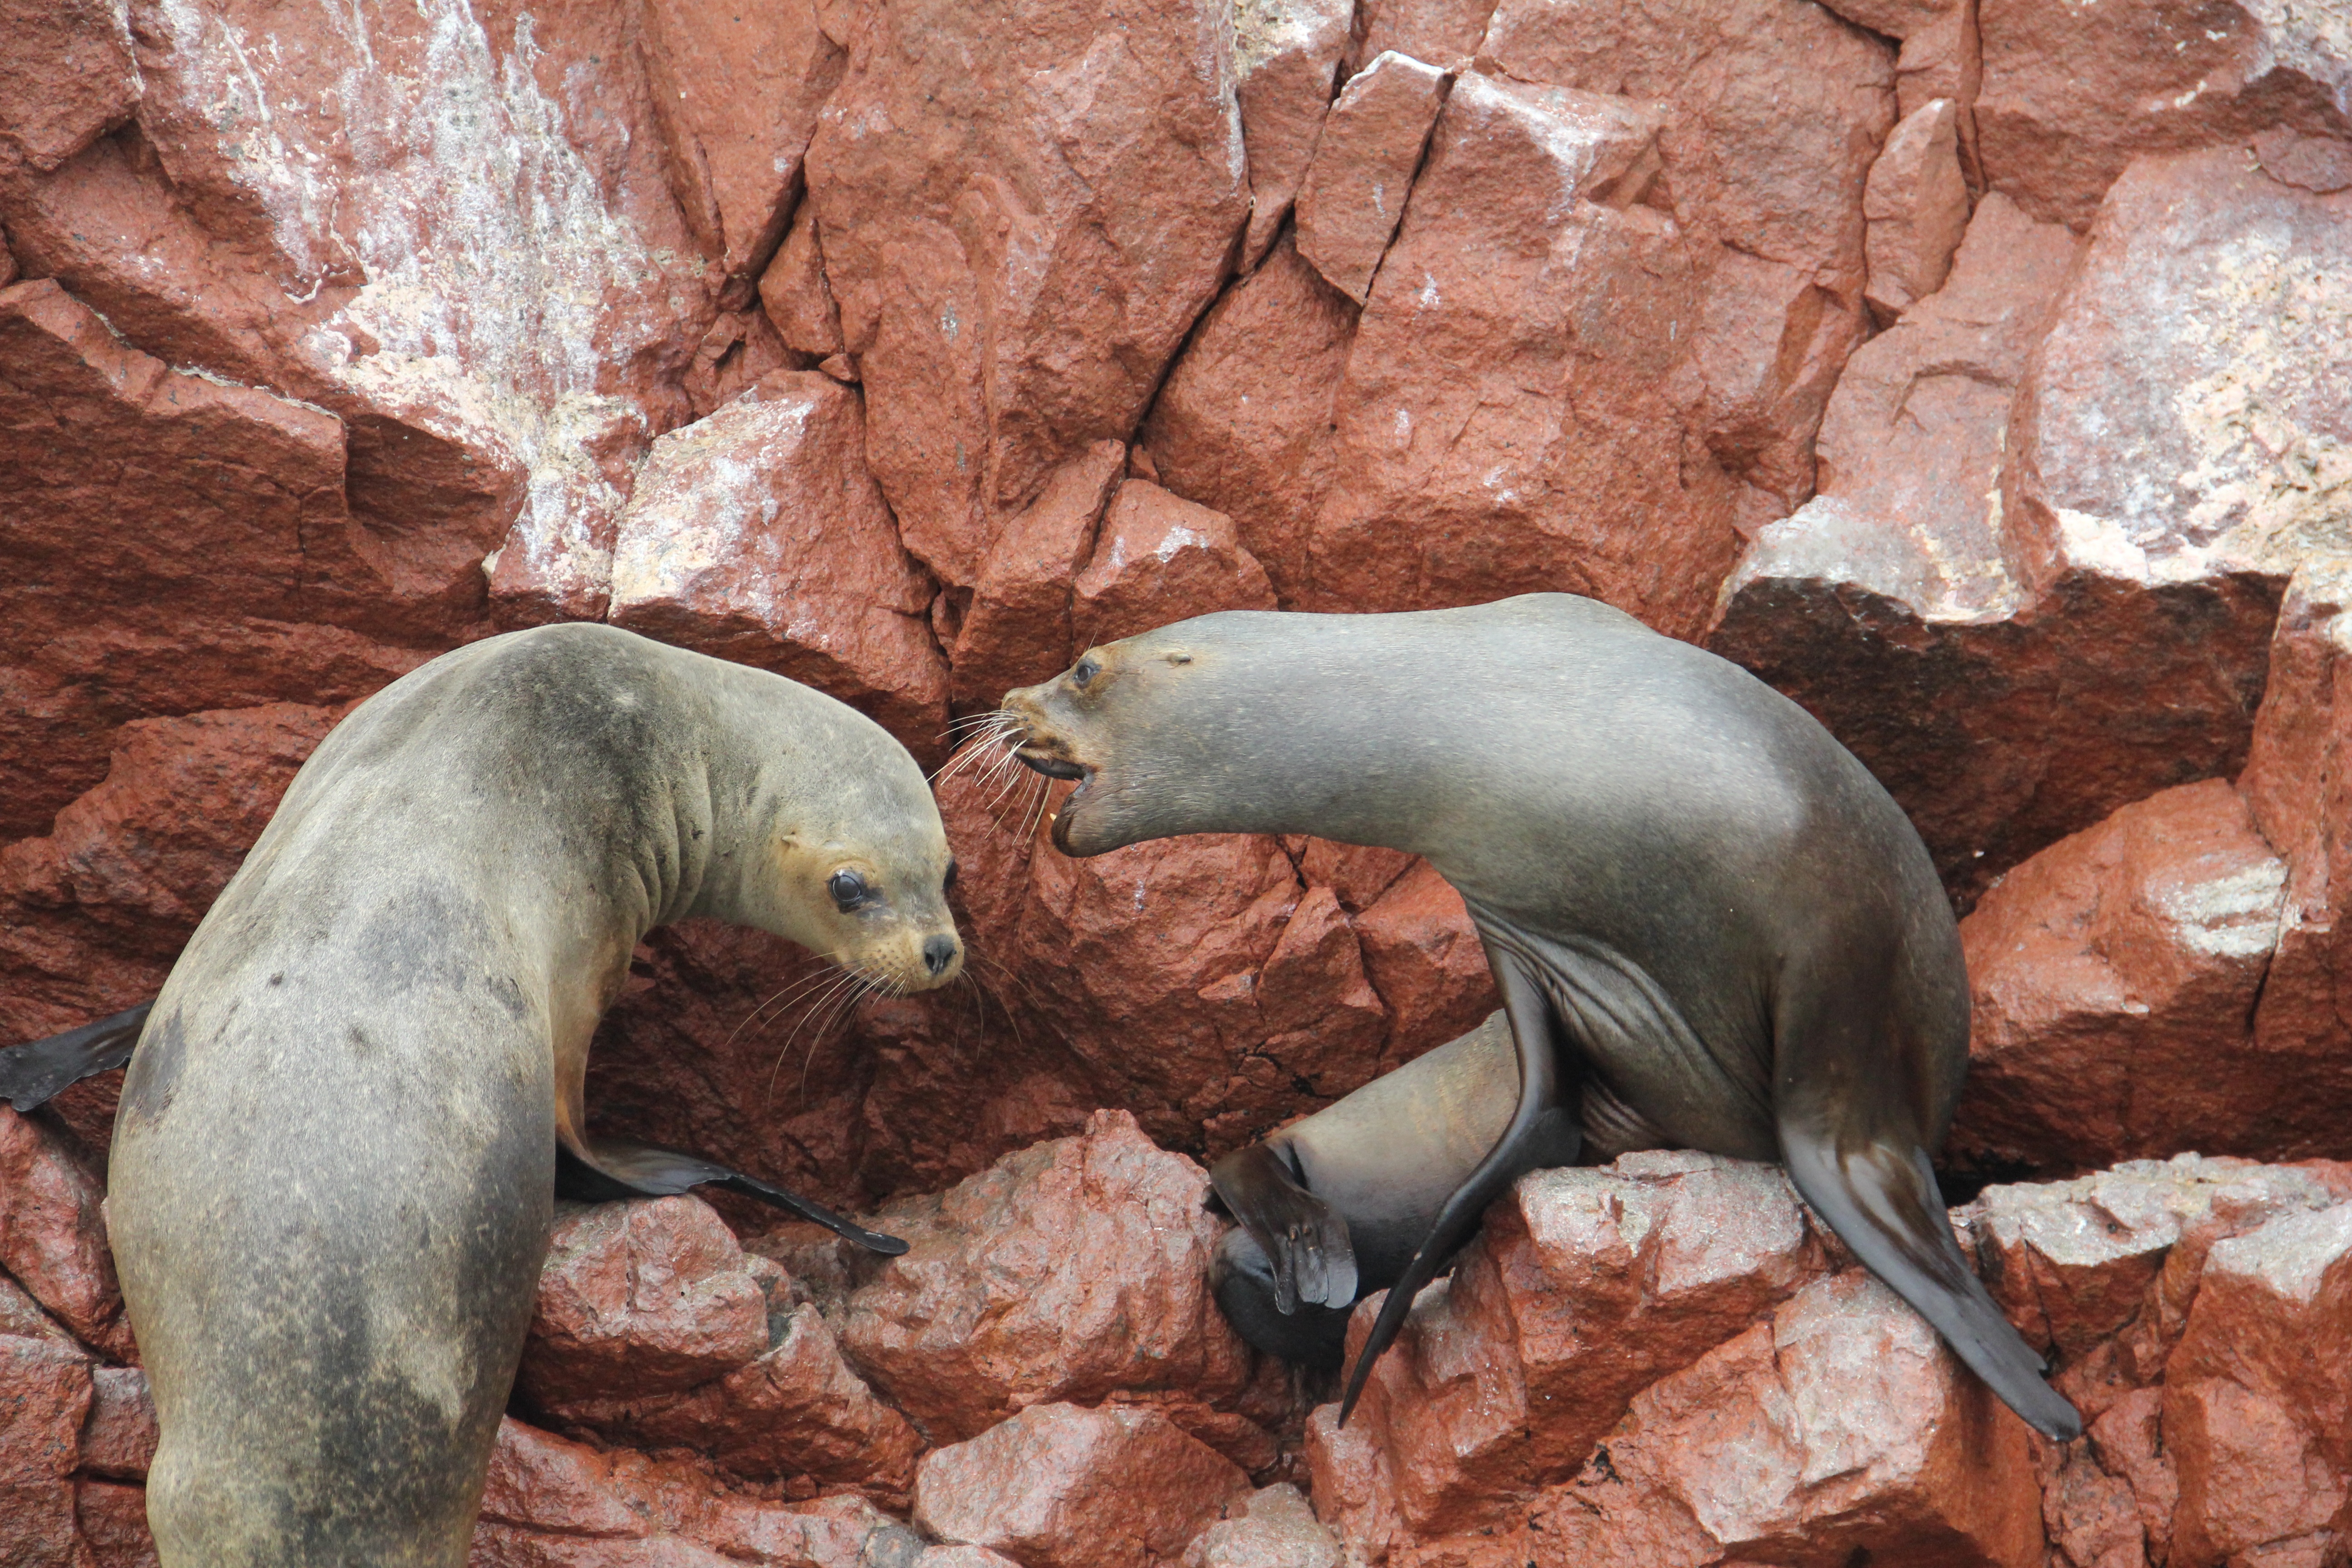
coast, nature, rock, ocean, wildlife, natural, park, america, island, mammal, tourism, fauna, peru, seals, pacific, pisco, organism, paracas, ballestas islands, marine mammal, terrestrial animal